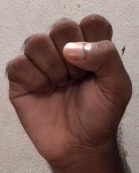
ASL sign: S